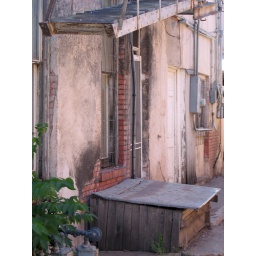
View across the street from my table at a sidewalk cafe in a small Texas town.